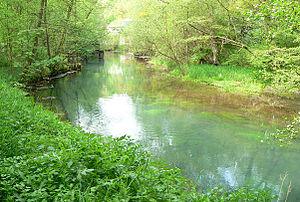
La Rhume est un affluent de la Leine long d'environ 48 km en Basse-Saxe. Sa source présente un des débits les plus élevés des sources karstiques d’Europe. Sa source naît de la convergence de plusieurs écoulements souterrains issus du sous-sol du Hartz.